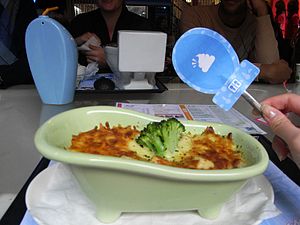
Modern Toilet Restaurant
Gratin serveret i et badekar.
Modern Toilet Restaurant er en restaurantkæde med badeværelsestema med basis i Taiwan og restauranter i denne nation samt andre lande i Asien.